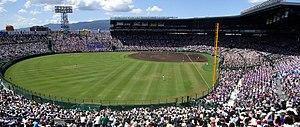
Le Stade Hanshin Kōshien est un stade de baseball japonais situé à Nishinomiya. Le stade a été construit en 1924 et a d'abord servi de terrain pour les tournois de baseball des lycées japonais. Lors de son inauguration, c'était le plus grand stade asiatique avec une capacité de 55 000 places. Son architecture était largement inspirée du Polo Grounds de New York, le stade des Giants de New York et des Yankees de New York au début du XXᵉ siècle.
Nippon Professional Baseball, abrégé en NPB, est la principale compétition interclubs de baseball au Japon mettant aux prises douze formations professionnelles répartis en deux ligues : la Ligue centrale et la Ligue Pacifique. Chaque équipe dispute 144 matches de saison régulière. La finale, les Japan Series, se tient en octobre et attribue le titre national. Elle oppose les champions des deux ligues jusqu'en 2003, puis des séries éliminatoires impliquant également les deuxièmes et troisièmes de chaque ligue qui sont en place depuis 2004.